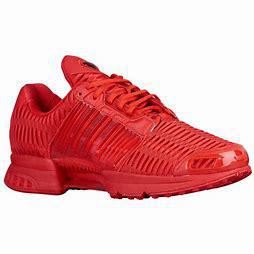
Brand: Adidas
Model: Climacool 1